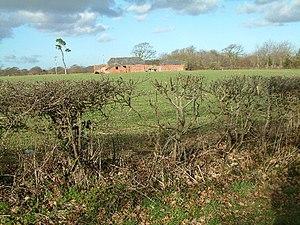
Downton est un hameau côtier du comté du Hampshire, en Angleterre